ECC (eikaiwa)

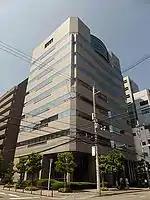
ECC Headquarters, Osaka

A large proportion of the foreign instructors employed at ECC are recruited abroad. A large number of these are recruited in Canada, where regular recruiting sessions are held. Periodic recruiting sessions are held in Australia, the US, the UK and more recently in New Zealand.